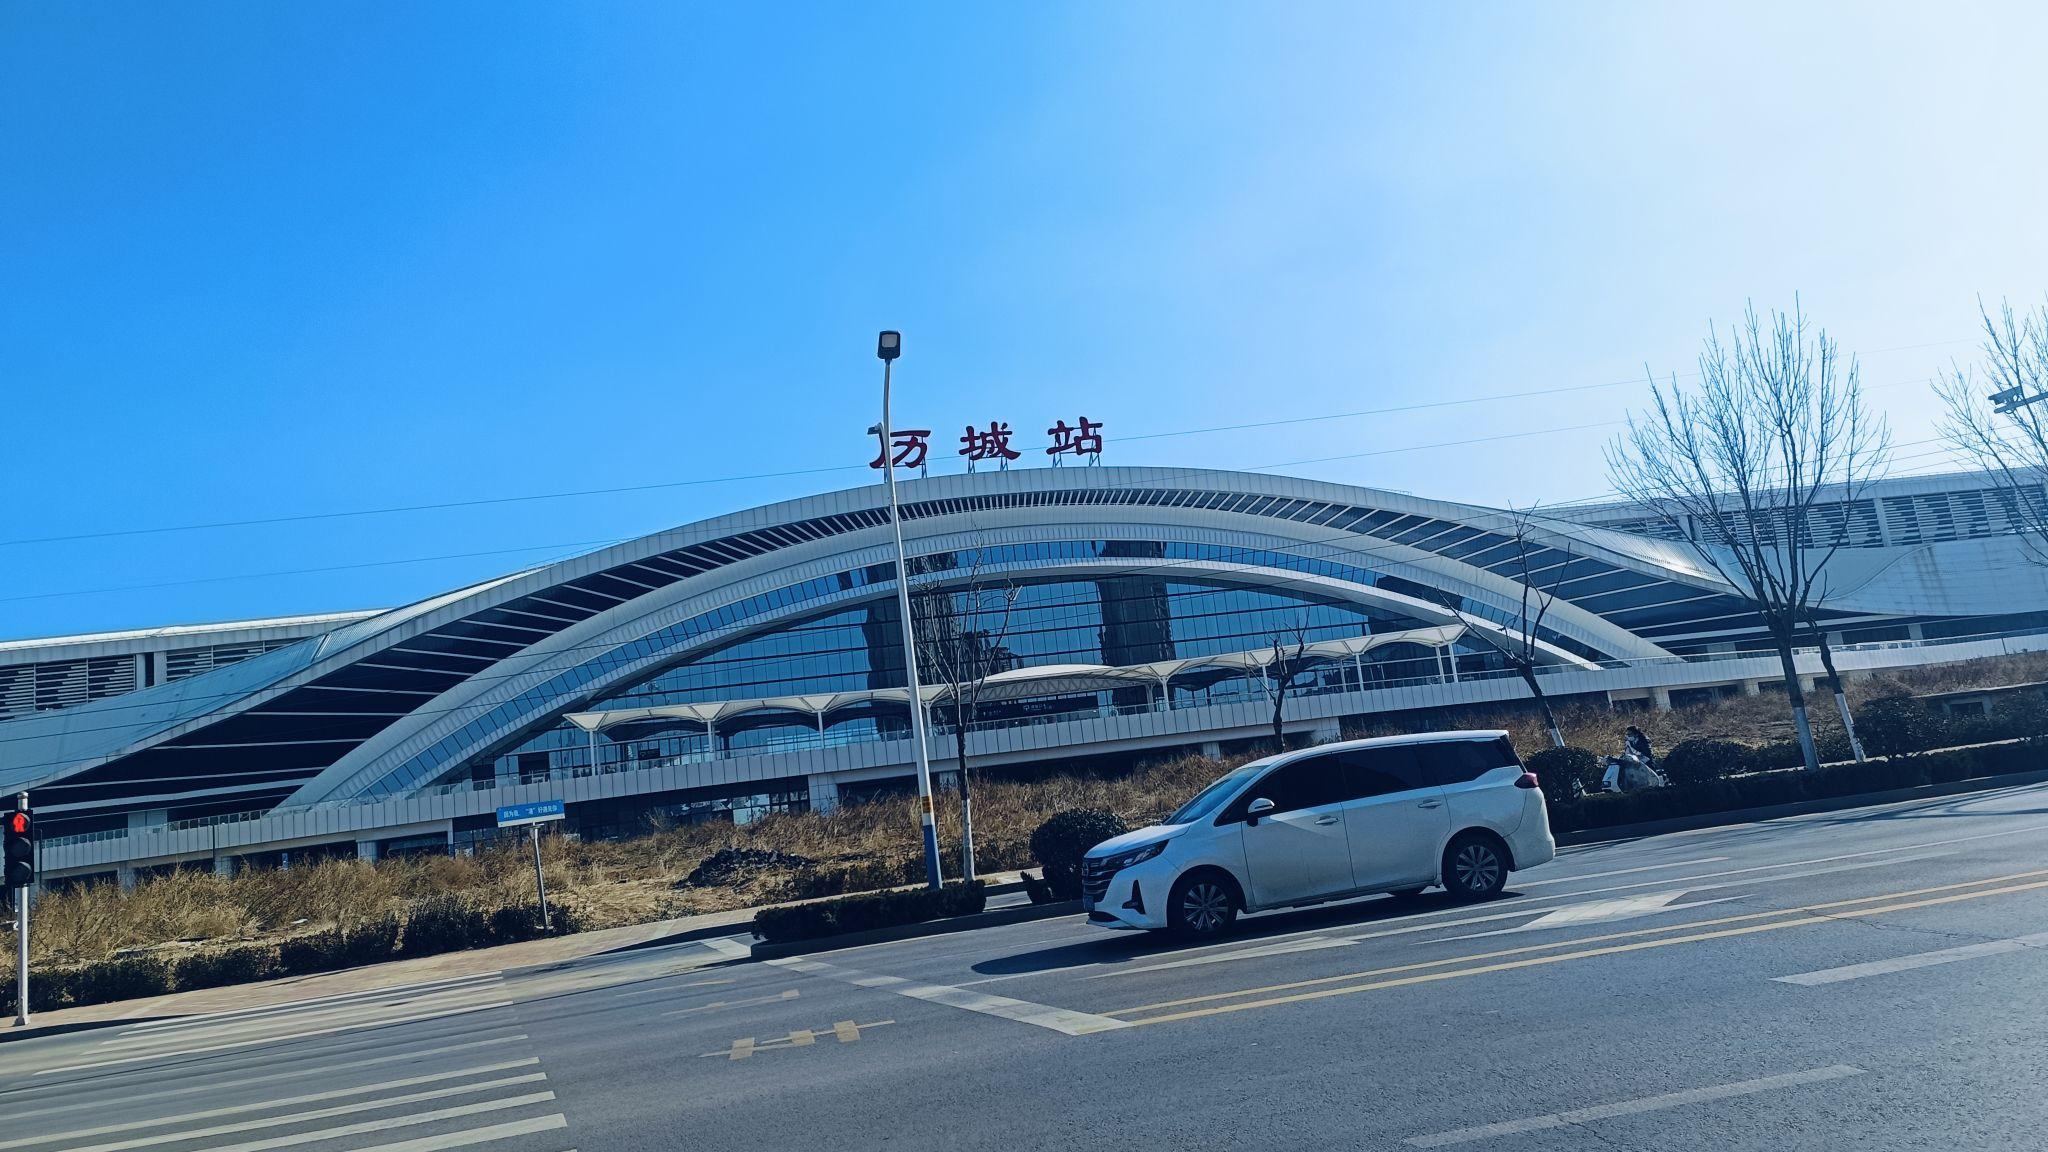
地标名称：历城站
所在城市：济南市·历城区